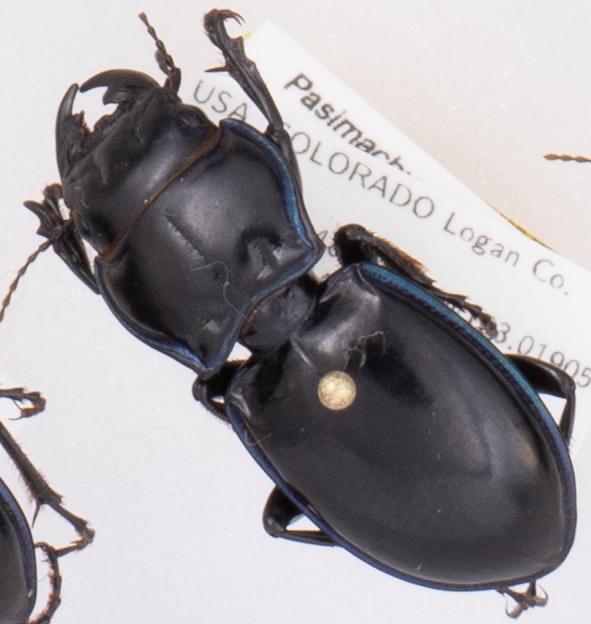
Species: Pasimachus elongatus
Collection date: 2018-06-14
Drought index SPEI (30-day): -0.39
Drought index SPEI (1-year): -0.9
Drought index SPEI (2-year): -0.71